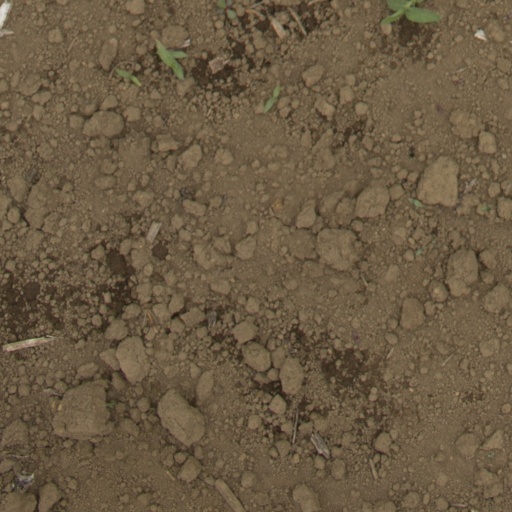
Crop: Jerusalem artichoke